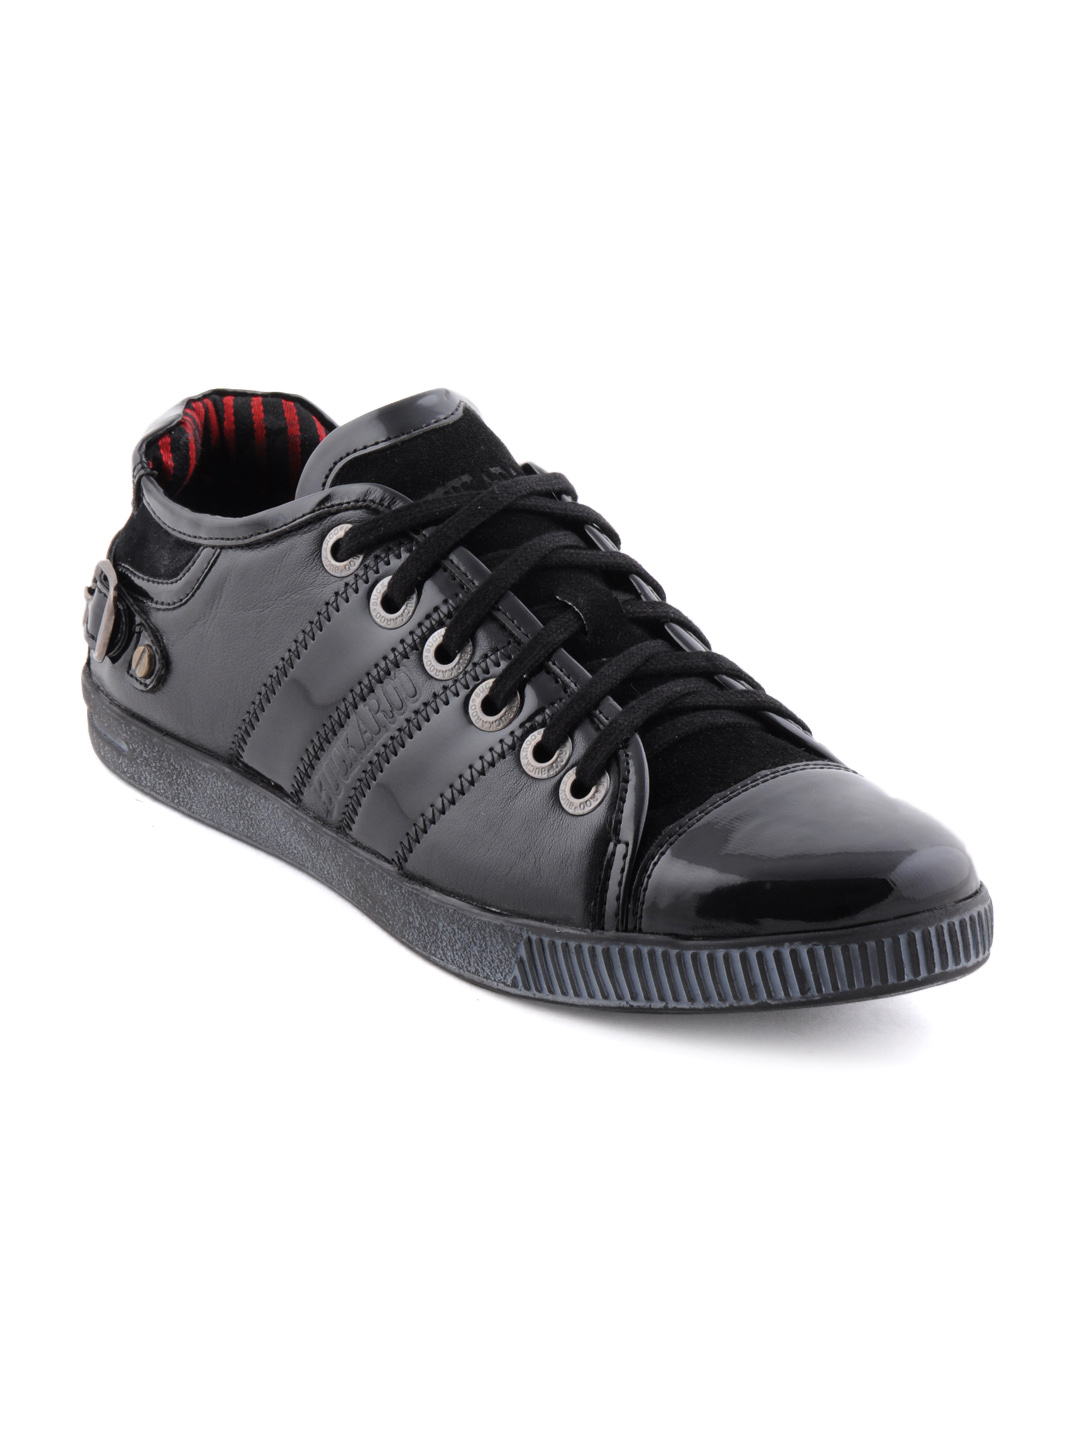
Buckaroo Men Marcela Black Casual Shoes
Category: Footwear / Shoes / Casual Shoes
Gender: Men
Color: Black
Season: Winter 2011
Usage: Casual